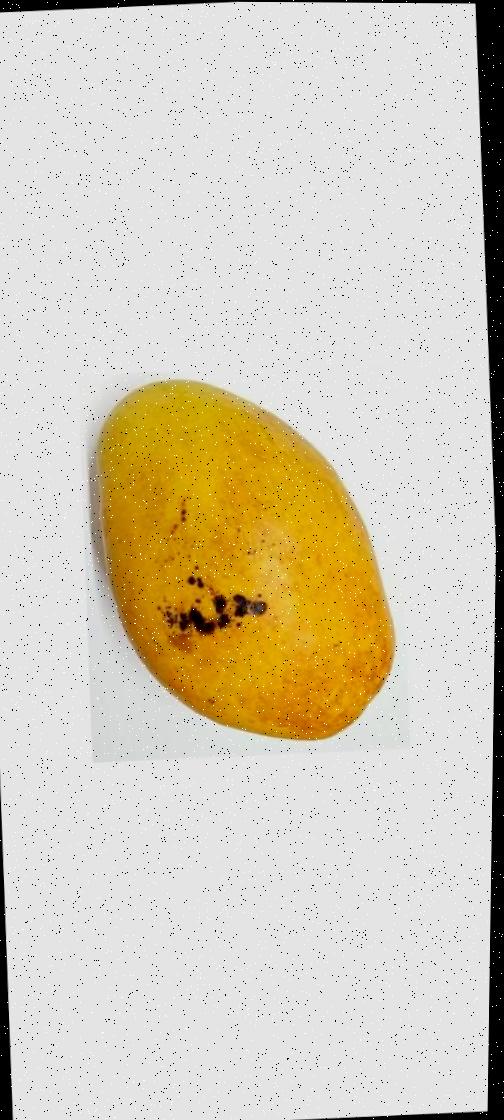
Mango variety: Bari-11